MLS Cup 2023

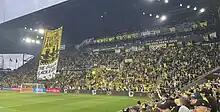
A tifo raised by Columbus Crew supporters in the Nordecke prior to kick-off

The MLS Cup final set a new attendance record for Lower.com Field with 20,802 spectators, including 1,700 LAFC supporters. The Crew had the majority of possession in the first half and limited chances for Los Angeles to counterattack. The continued pressure in LAFC's penalty area led to a handball by Diego Palacios that earned the Crew a penalty kick, which was converted in the 33rd minute by Cucho Hernández. Heavy rain began to fall after the goal as the Crew continued to press forward. After Aidan Morris intercepted a pass by Ryan Hollingshead, the Crew made 11 passes upfield to reach Yaw Yeboah, who scored the second goal of the match, with Matthew Doyle of MLSsoccer.com describing it as "the most beautiful goal in MLS Cup history."